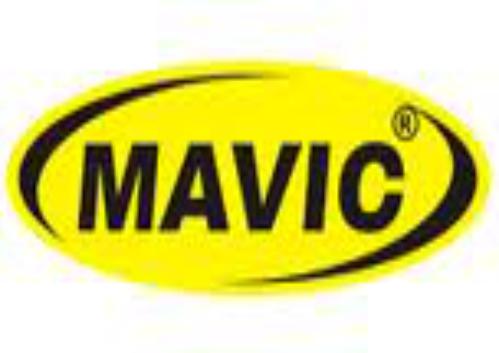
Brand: Mavic
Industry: Electronic